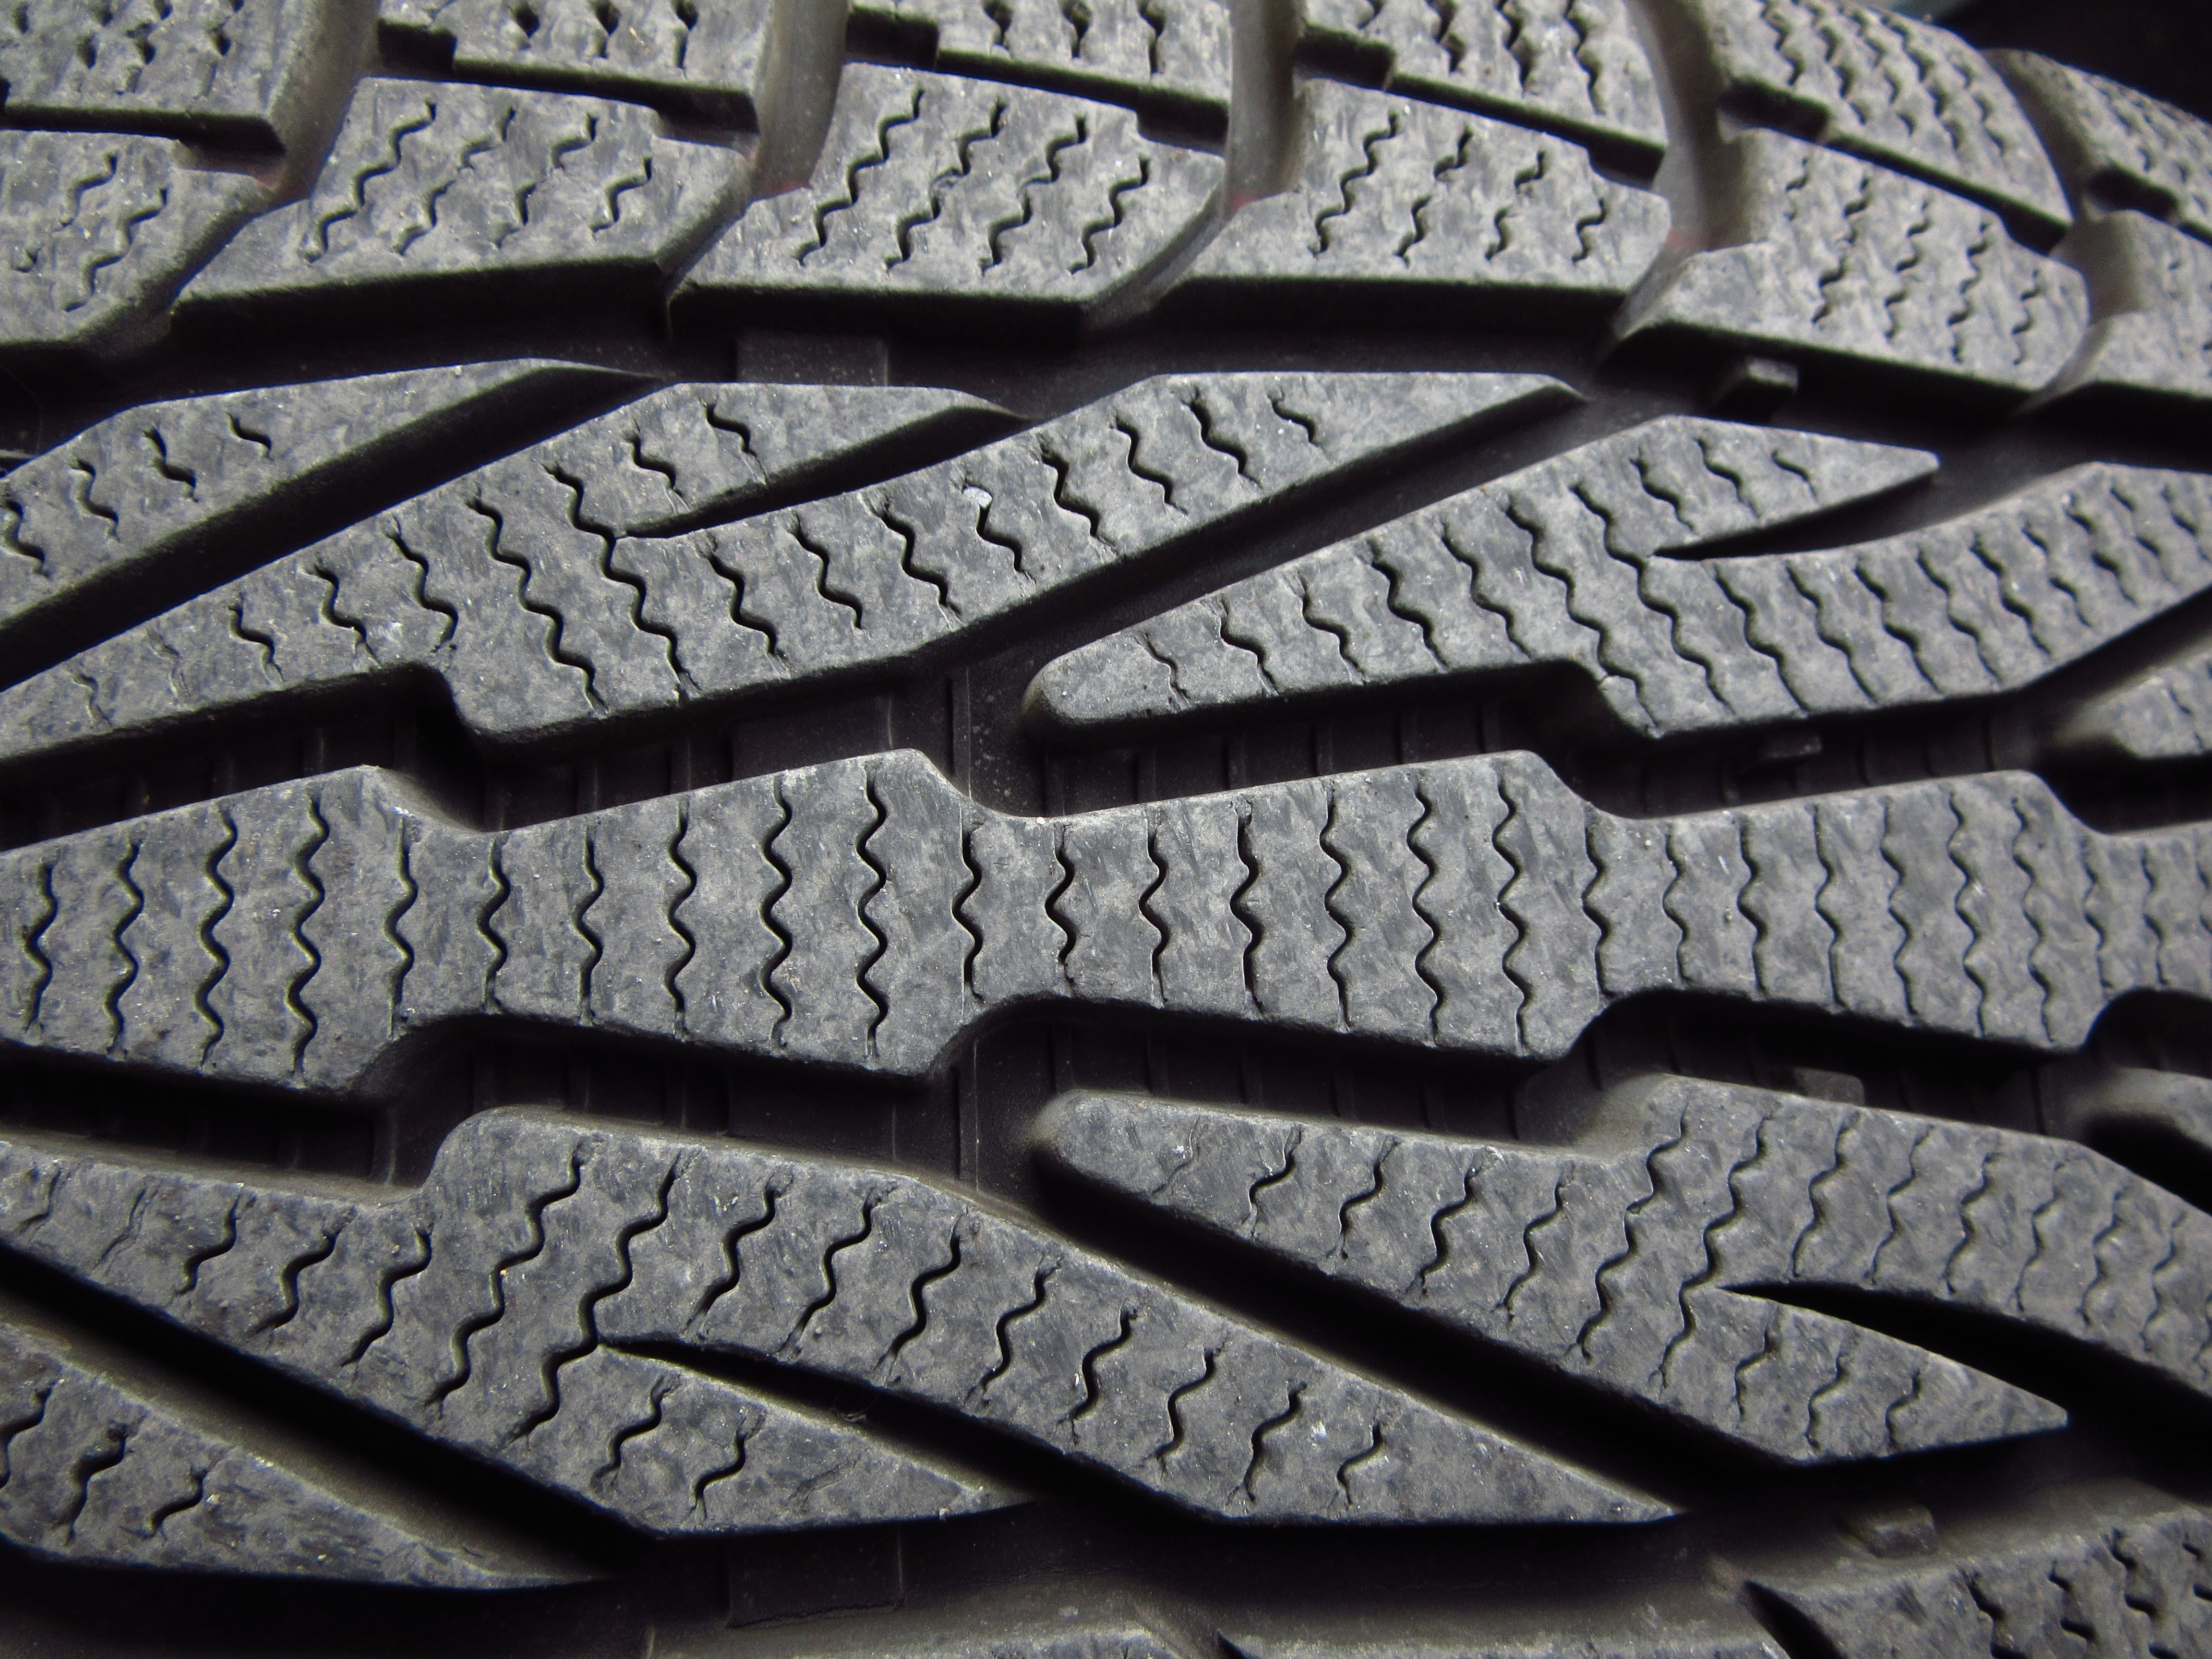
winter, black and white, wheel, profile, pattern, auto, monochrome, tire, bumper, font, rim, rubber, grooves, auto tires, winter tires, mature, tread, auto part, automotive exterior, automotive tire, synthetic rubber, tire care